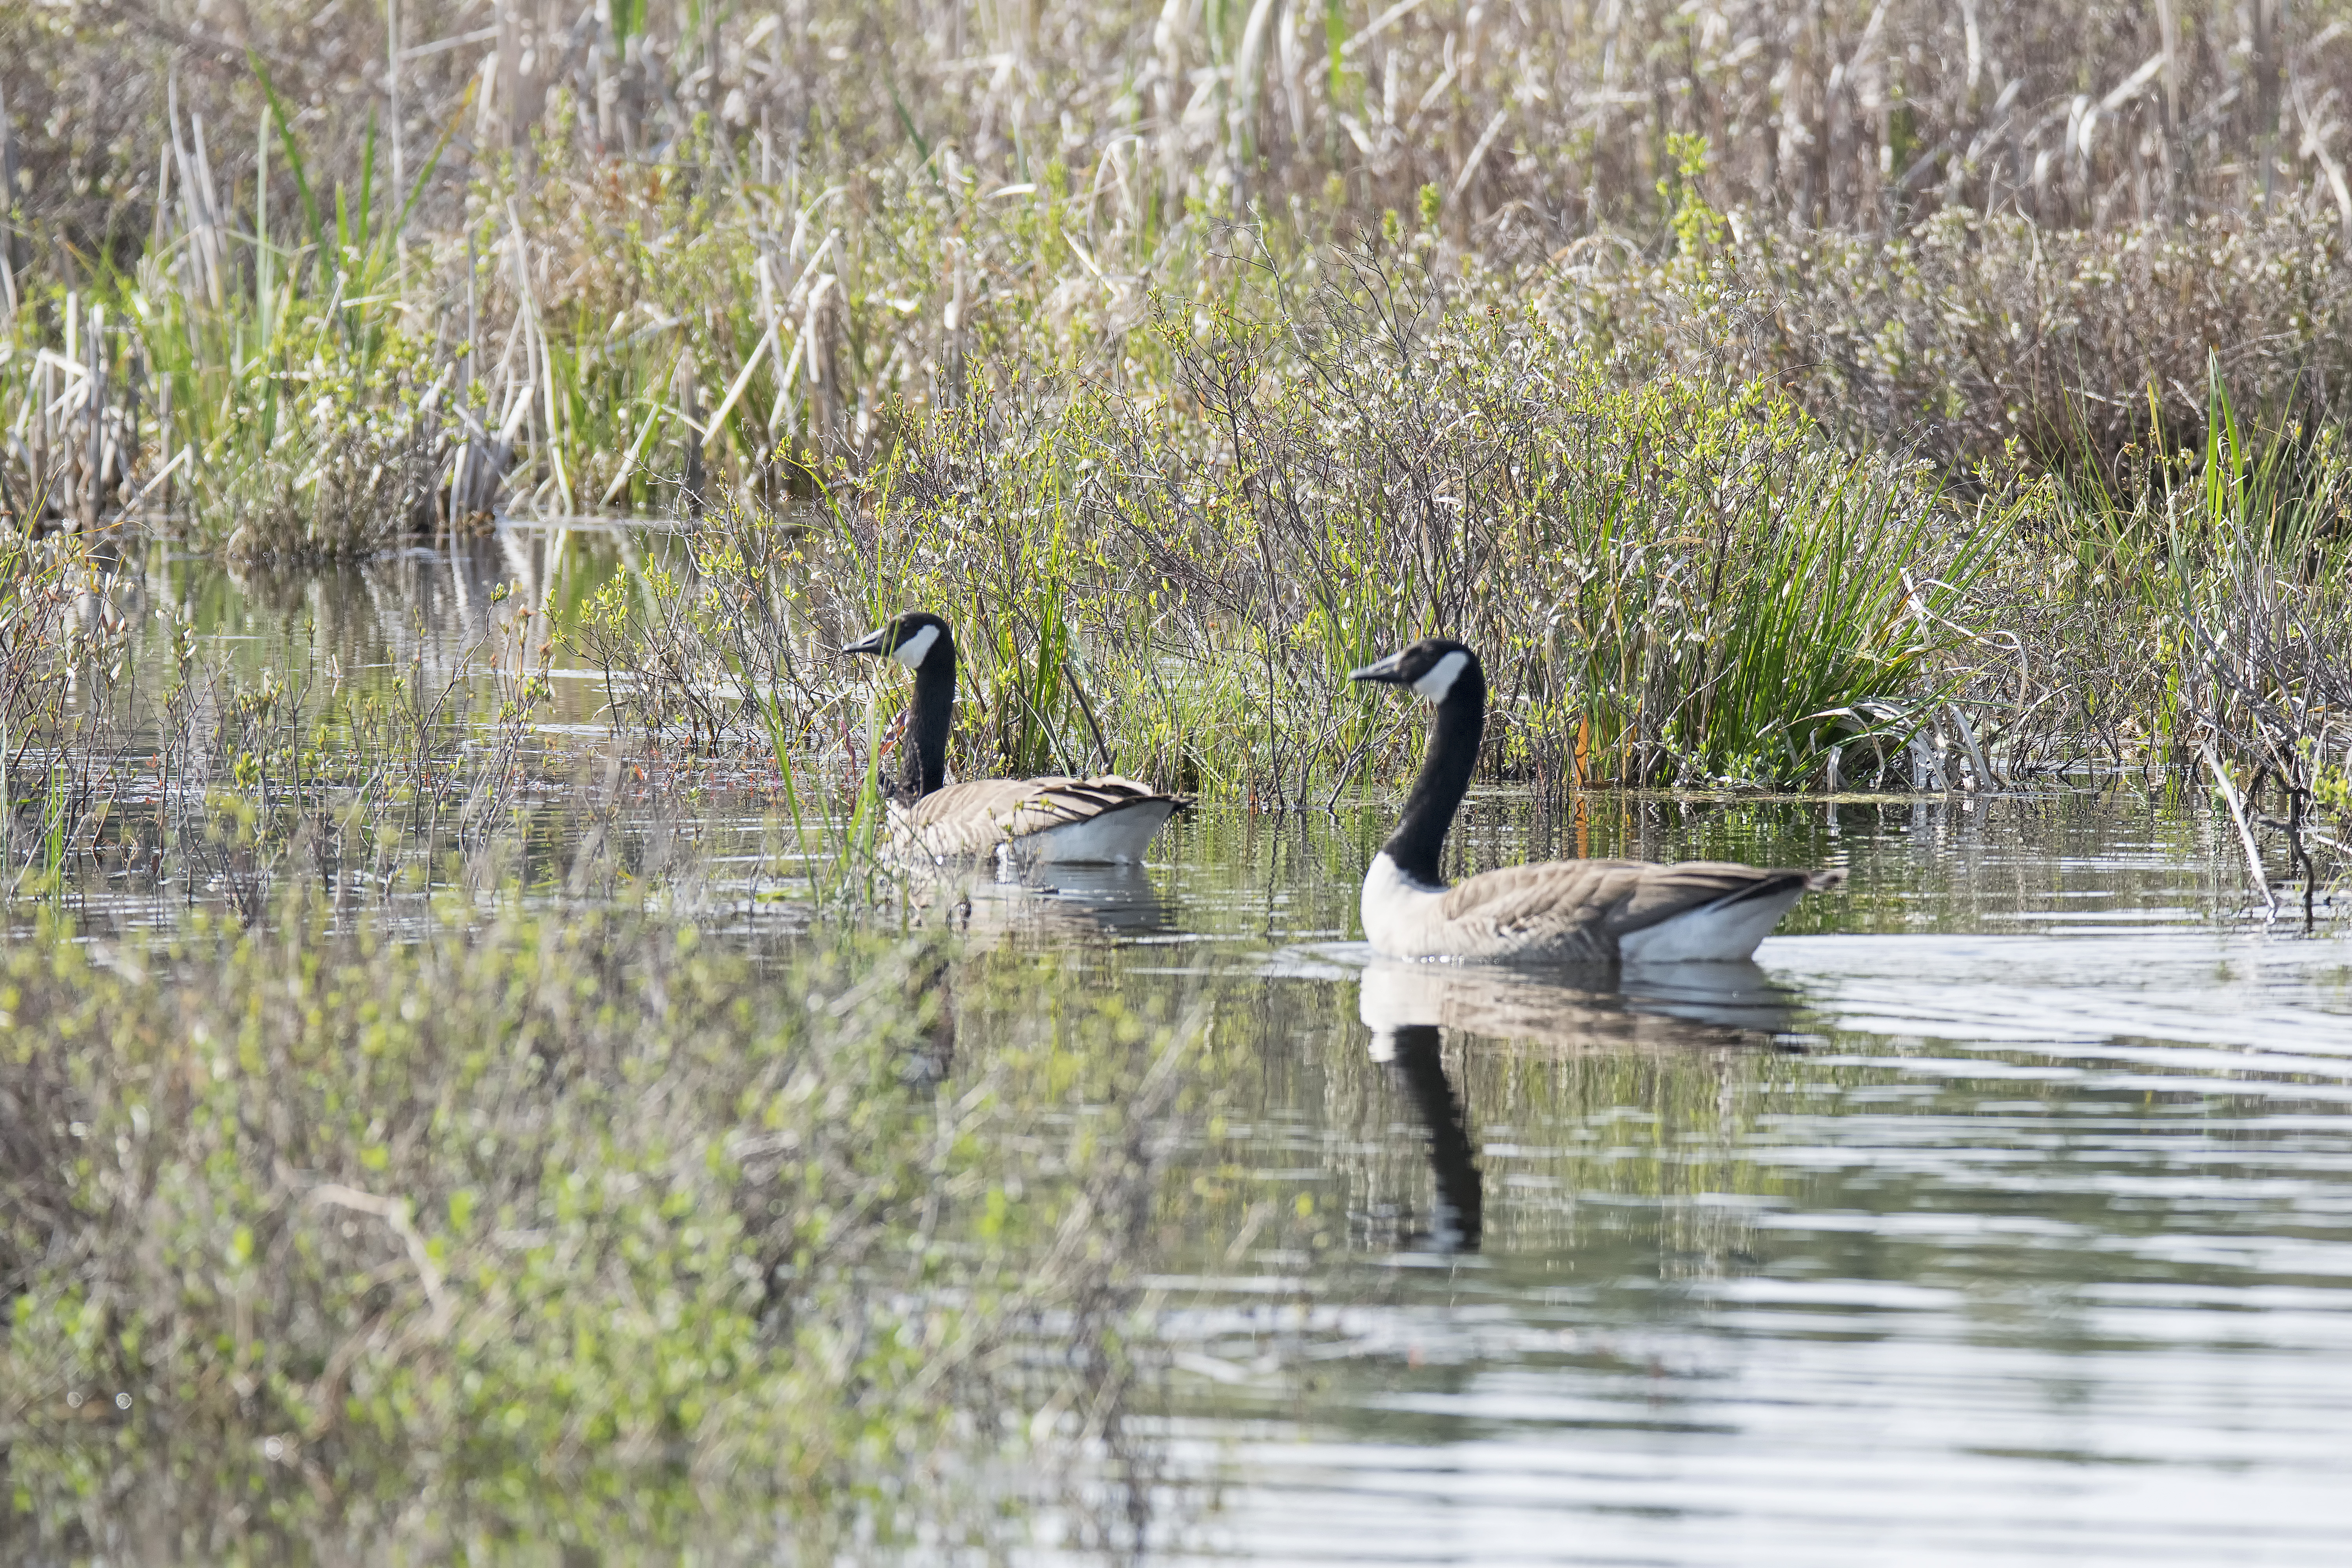
bird, pond, wildlife, fauna, duck, canada, goose, wetland, vertebrate, quebec, waterfowl, water bird, mallard, du, sherbrooke, oiseau, bernache, ducks geese and swans